How to Create a Mind

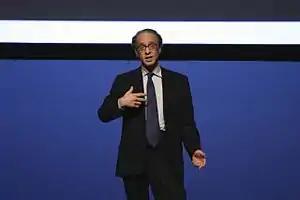
Ray Kurzweil in 2008

Due to the exponential growth in computing technologies predicted by the law, Kurzweil says that by "the end of the 2020s" computers will have "intelligence indistinguishable to biological humans". As computational power continues to grow, machine intelligence will represent an ever-larger percentage of total intelligence on the planet. Ultimately it will lead to the Singularity, a merger between biology and technology, which Kurzweil predicts will occur in 2045. He says "There will be no distinction, post-Singularity, between human and machine...".